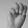
ASL letter: M